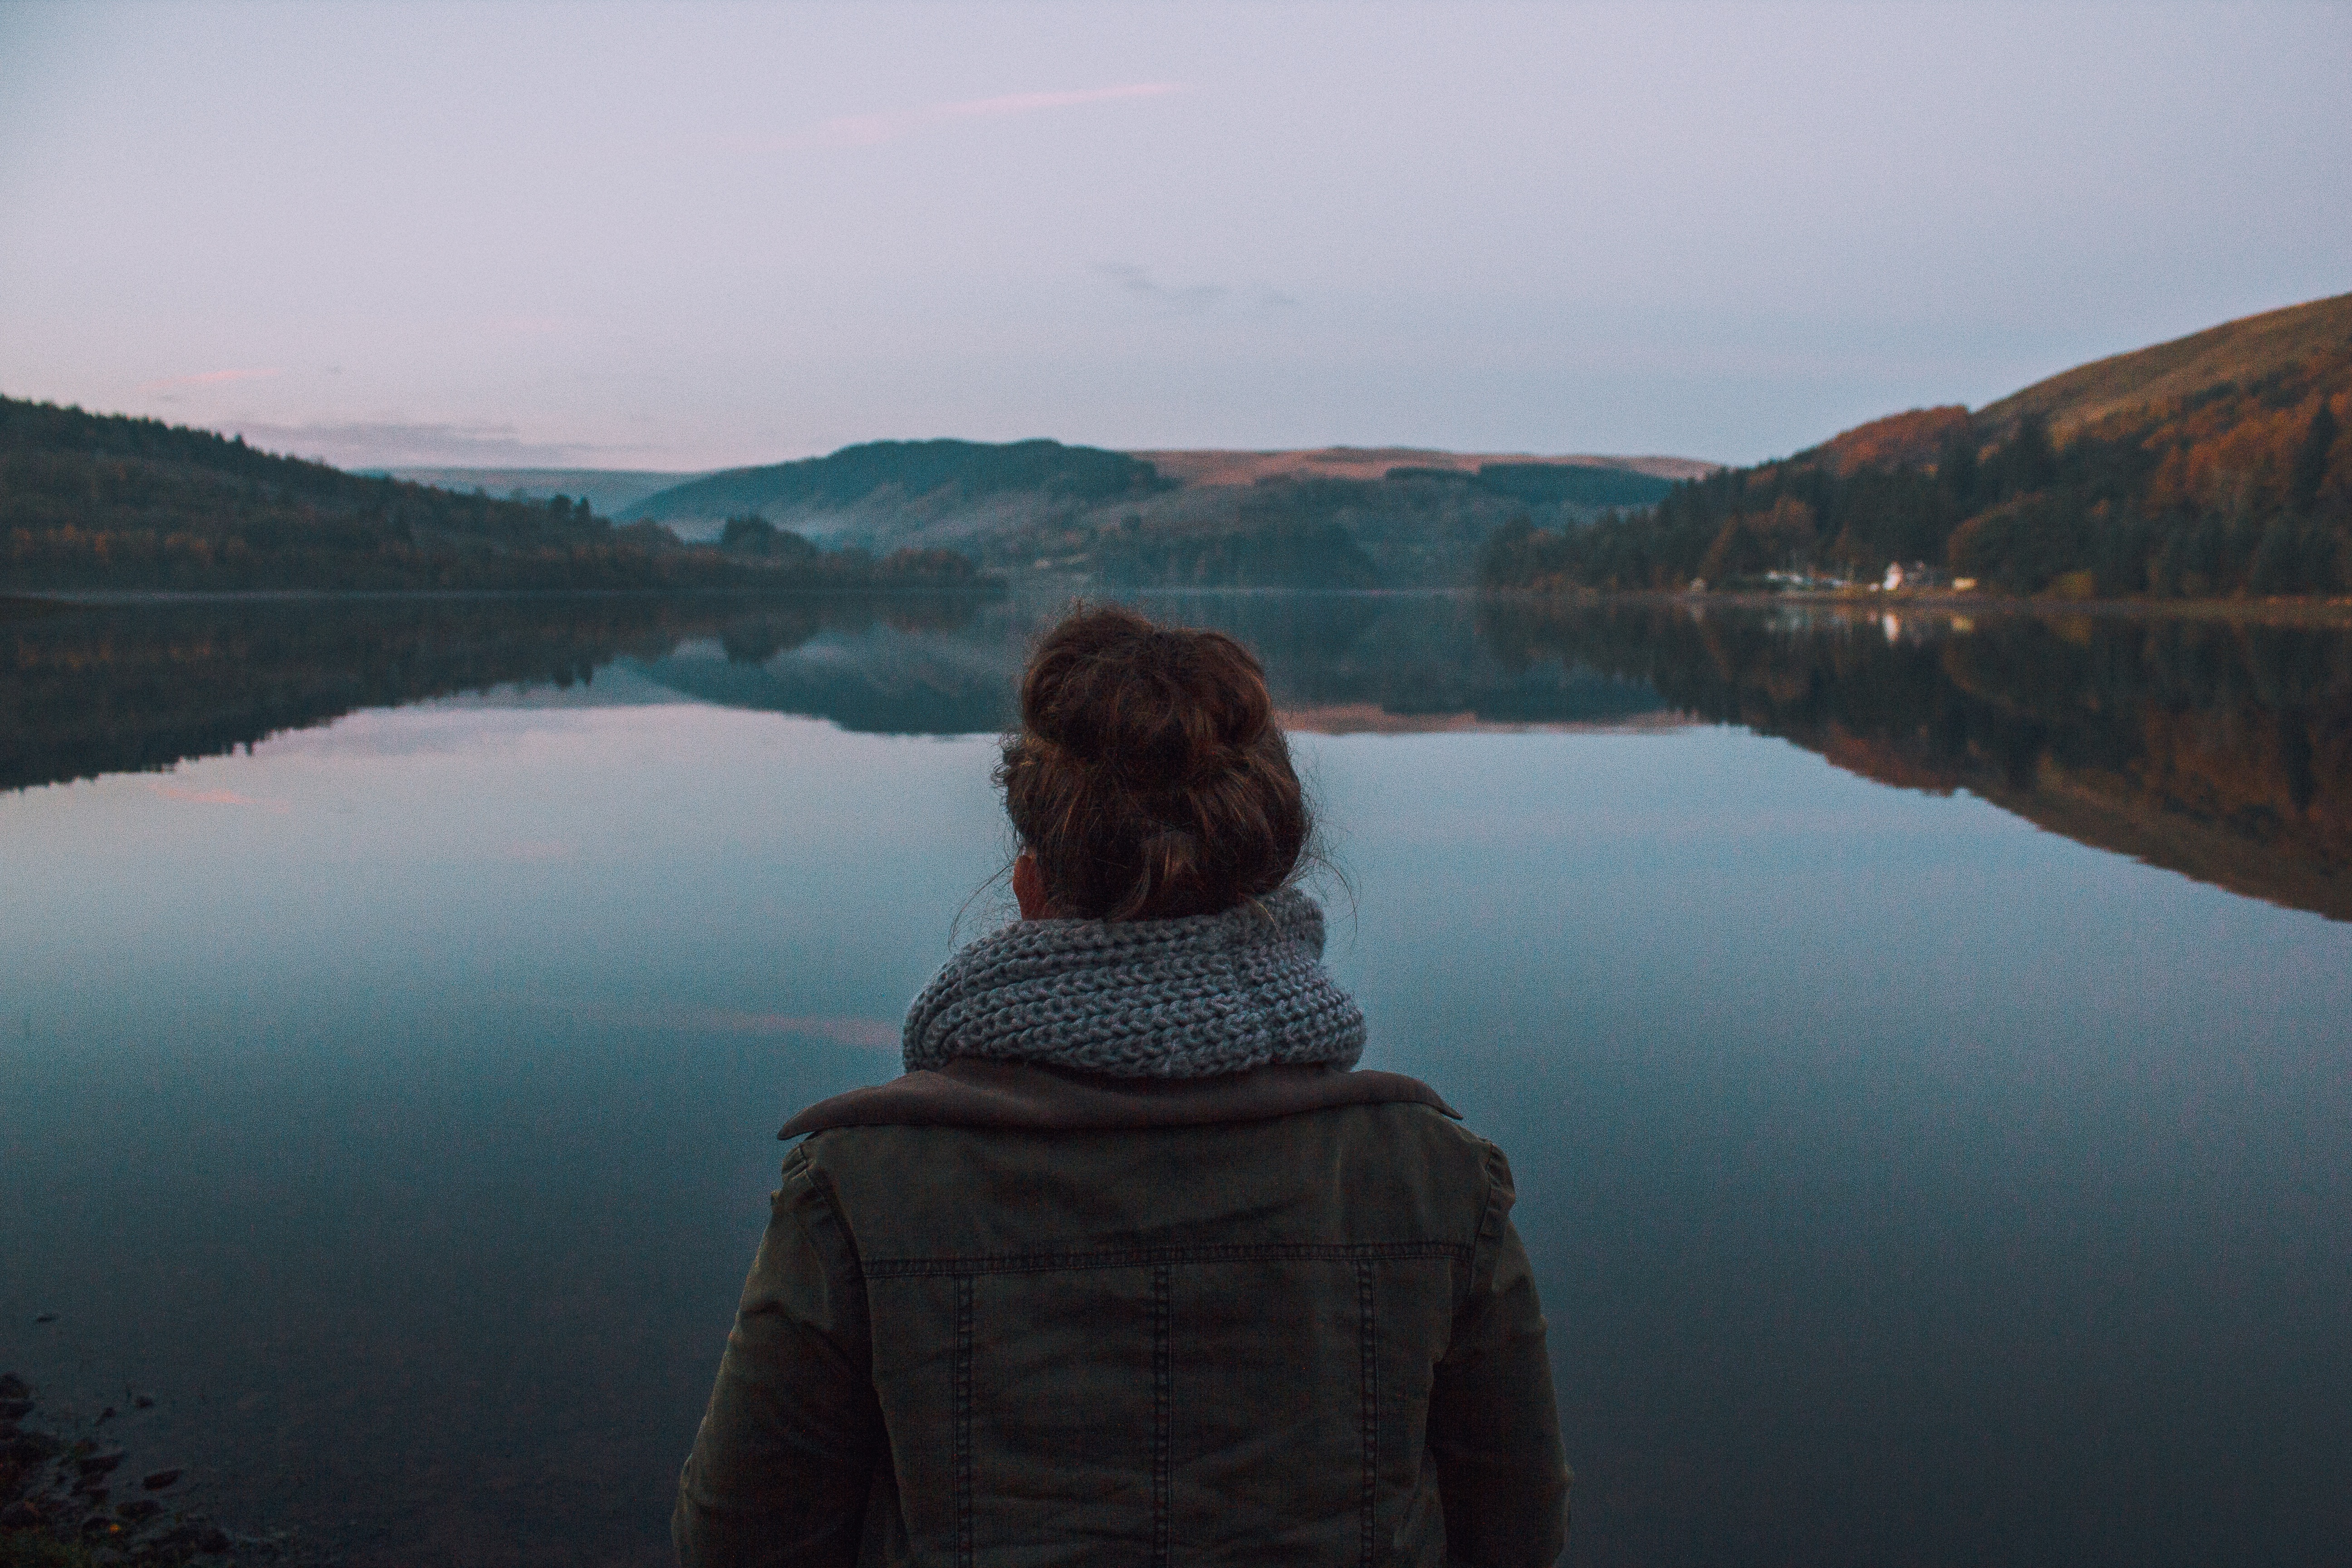
sea, water, nature, person, mountain, girl, woman, sunrise, sunset, mist, sunlight, morning, lake, dawn, river, looking, dusk, contemplation, standing, evening, coat, reflection, bay, fjord, reservoir, lifestyle, scarf, body of water, outdoors, relaxation, back, loch, atmospheric phenomenon